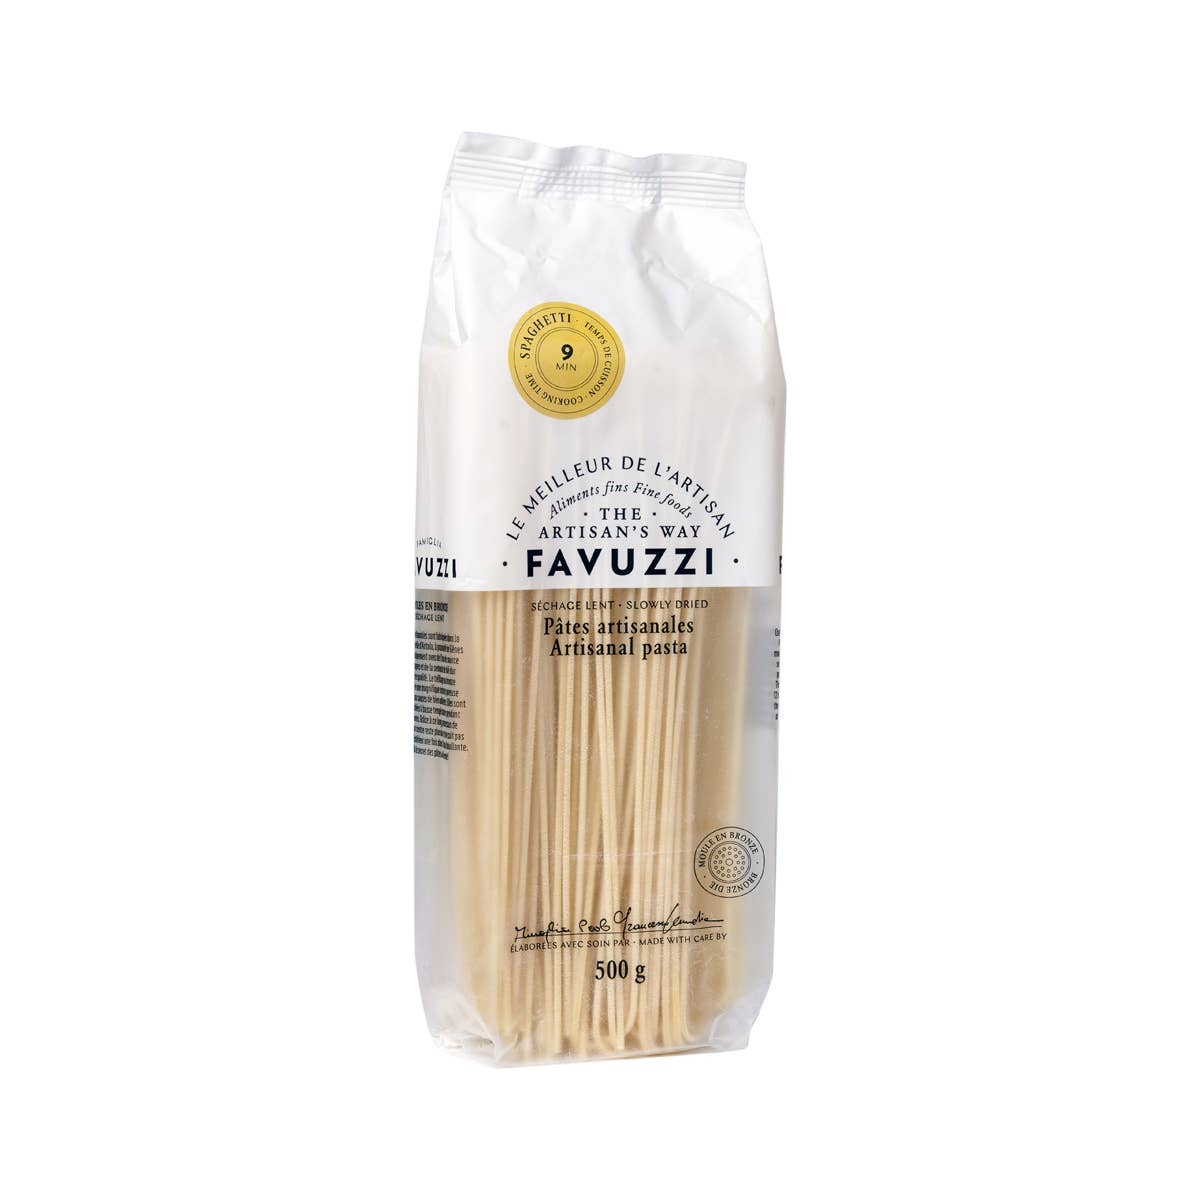
Spaghetti
To achieve a classical dente consistency, our artisanal pasta undergoes a slow drying process at 30C for 12 to 20 hours, depending on its thickness. This ensures the center of the pasta stays firmer and doesn't cook as much once plunged into boiling water. Thanks to this consistency, your pasta dishes will be a success, every time. Uses; Meat sauces, fish and seafood sauces, tomato sauces, and pestos. Distinctive attributes; The difference is obvious when our product is compared to mass-produced pasta, extruded in Teflon casts: they are shiny and smooth, which means the sauce cant coat the pasta and end up at the bottom of the plate instead. Our pasta is produced in one of Italy's purest, most pollutant-free areas: the mountains of the Antola natural reserve. It is made with spring water that also comes from the reserve and glyphosate-free Italian durum wheat semolina of the highest quality. Contains: Wheat. May contain: Tree nuts (chestnuts).
Brand: Favuzzi
Category: Food, Beverages & Tobacco > Food Items > Pasta & Noodles